Whitworth Female College

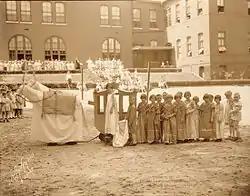
Whitworth College students in costume with horses on April 24, 1913

During his term as Governor of Mississippi (1904-1908), white supremacist politician James Kimble Vardaman, known as the "Great White Chief," spoke at the college and was presented with a bouquet and the following poem: